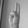
ASL letter: U